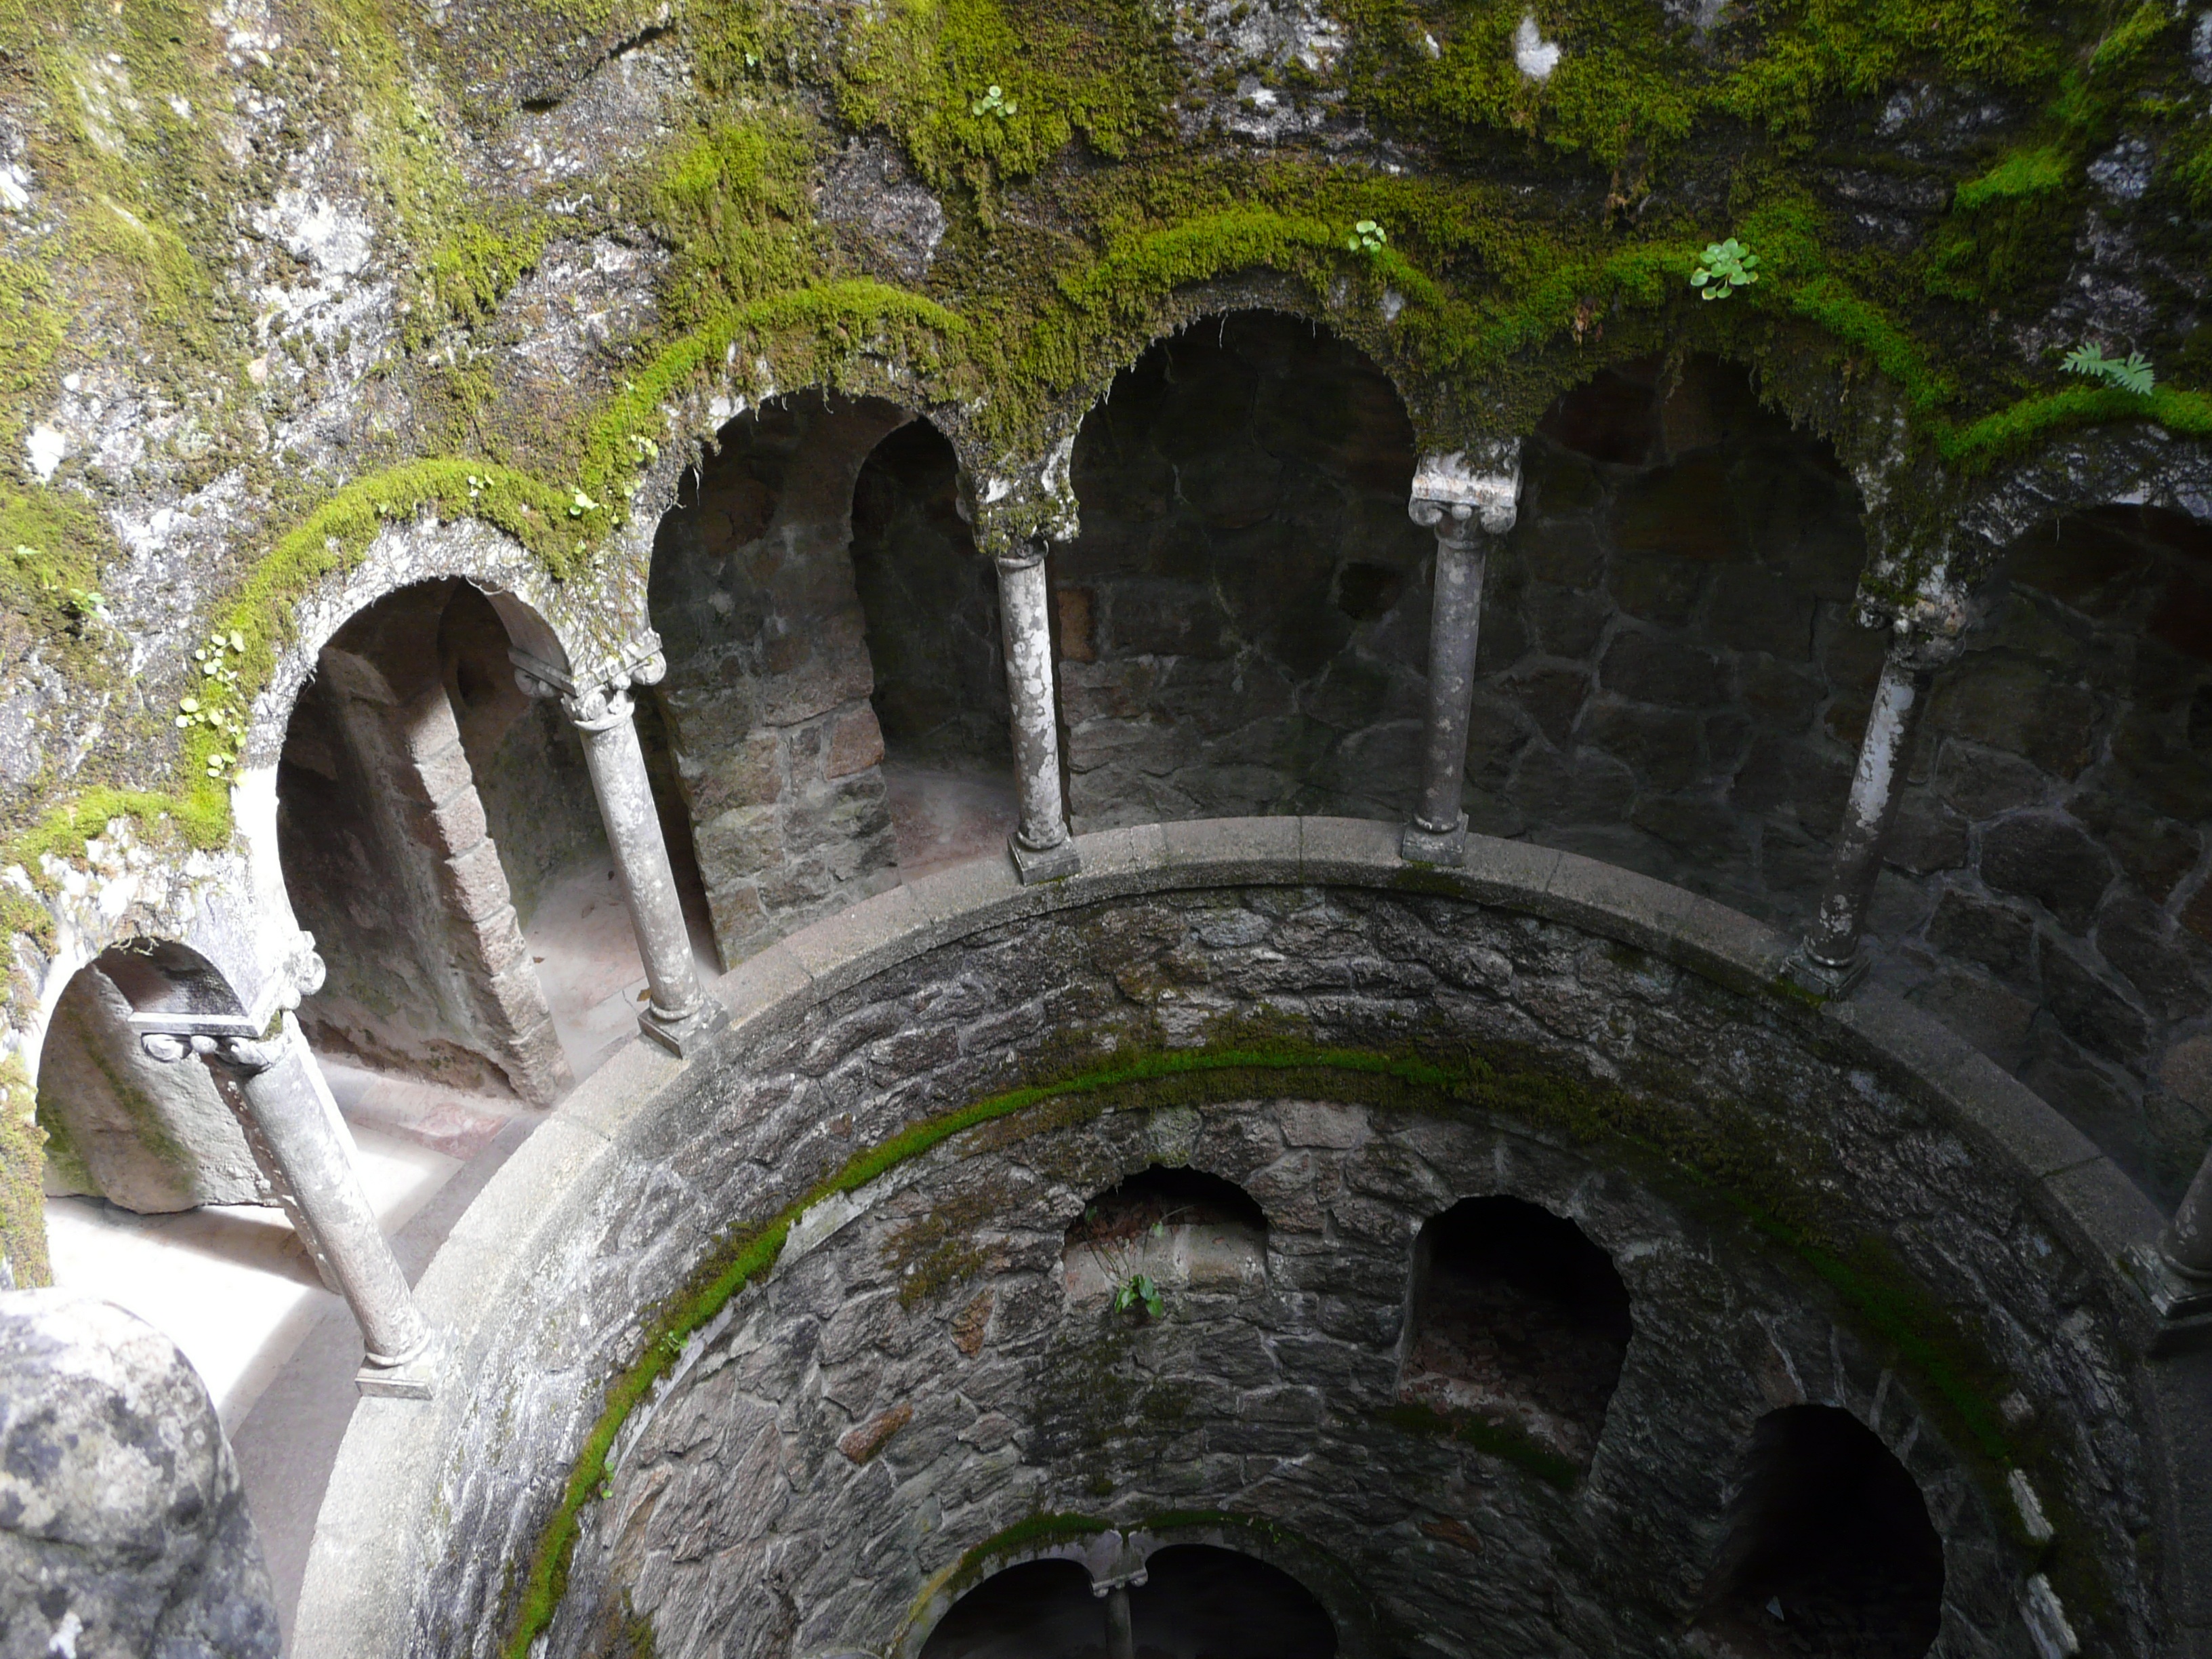
spiral, spiral staircase, architecture, stair step, snail, descent, building